Party school

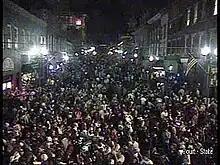
Large block parties in college towns may be associated with party schools.

Party school is a term primarily used in the United States to refer to a college or university that has a reputation for alcohol and drug use or a general culture of partying usually at the expense of educational achievement. The Princeton Review published a list of schools that its surveys identified as party schools. "Playboy" magazine has also released lists of party schools on an irregular basis.